Batn al-Hawa

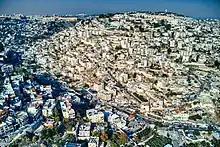
Batn al-Hawa in the village of Silwan

Batn al-Hawa is a residential neighborhood inside the village of Silwan, which is located south of the al-Aqsa Mosque, outside the walls of the Old City of Jerusalem. The neighborhood is located on Mount Batn al-Hawa, which is an extension of the Mount of Olives in the eastern corner of Jerusalem; it is separated from it by the Silwan Valley, which connects to the Kidron Valley at the same point, and is known by the Jews as "Har Hashishit" or "The Flood Mountain.